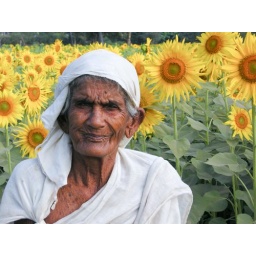
Portrait of an elderly Indian woman in a white sari in a field of sunflowers.